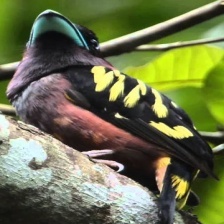
Species: BANDED BROADBILL
Scientific name: EURYLAIMUS JAVANICUS